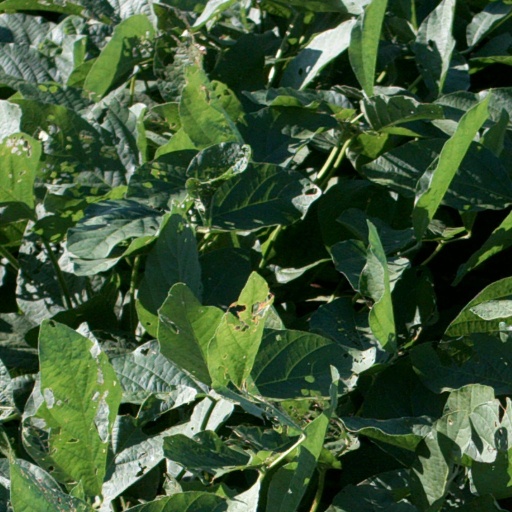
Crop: soybean